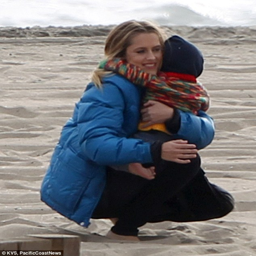
always time for a cuddle : people share a hug in a heart - warming moment on set